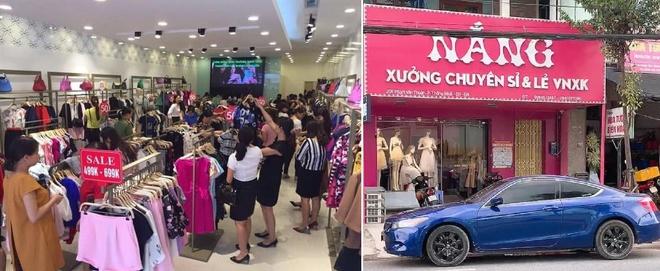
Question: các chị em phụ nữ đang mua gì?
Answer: các chị em phụ nữ đang mua quần áo